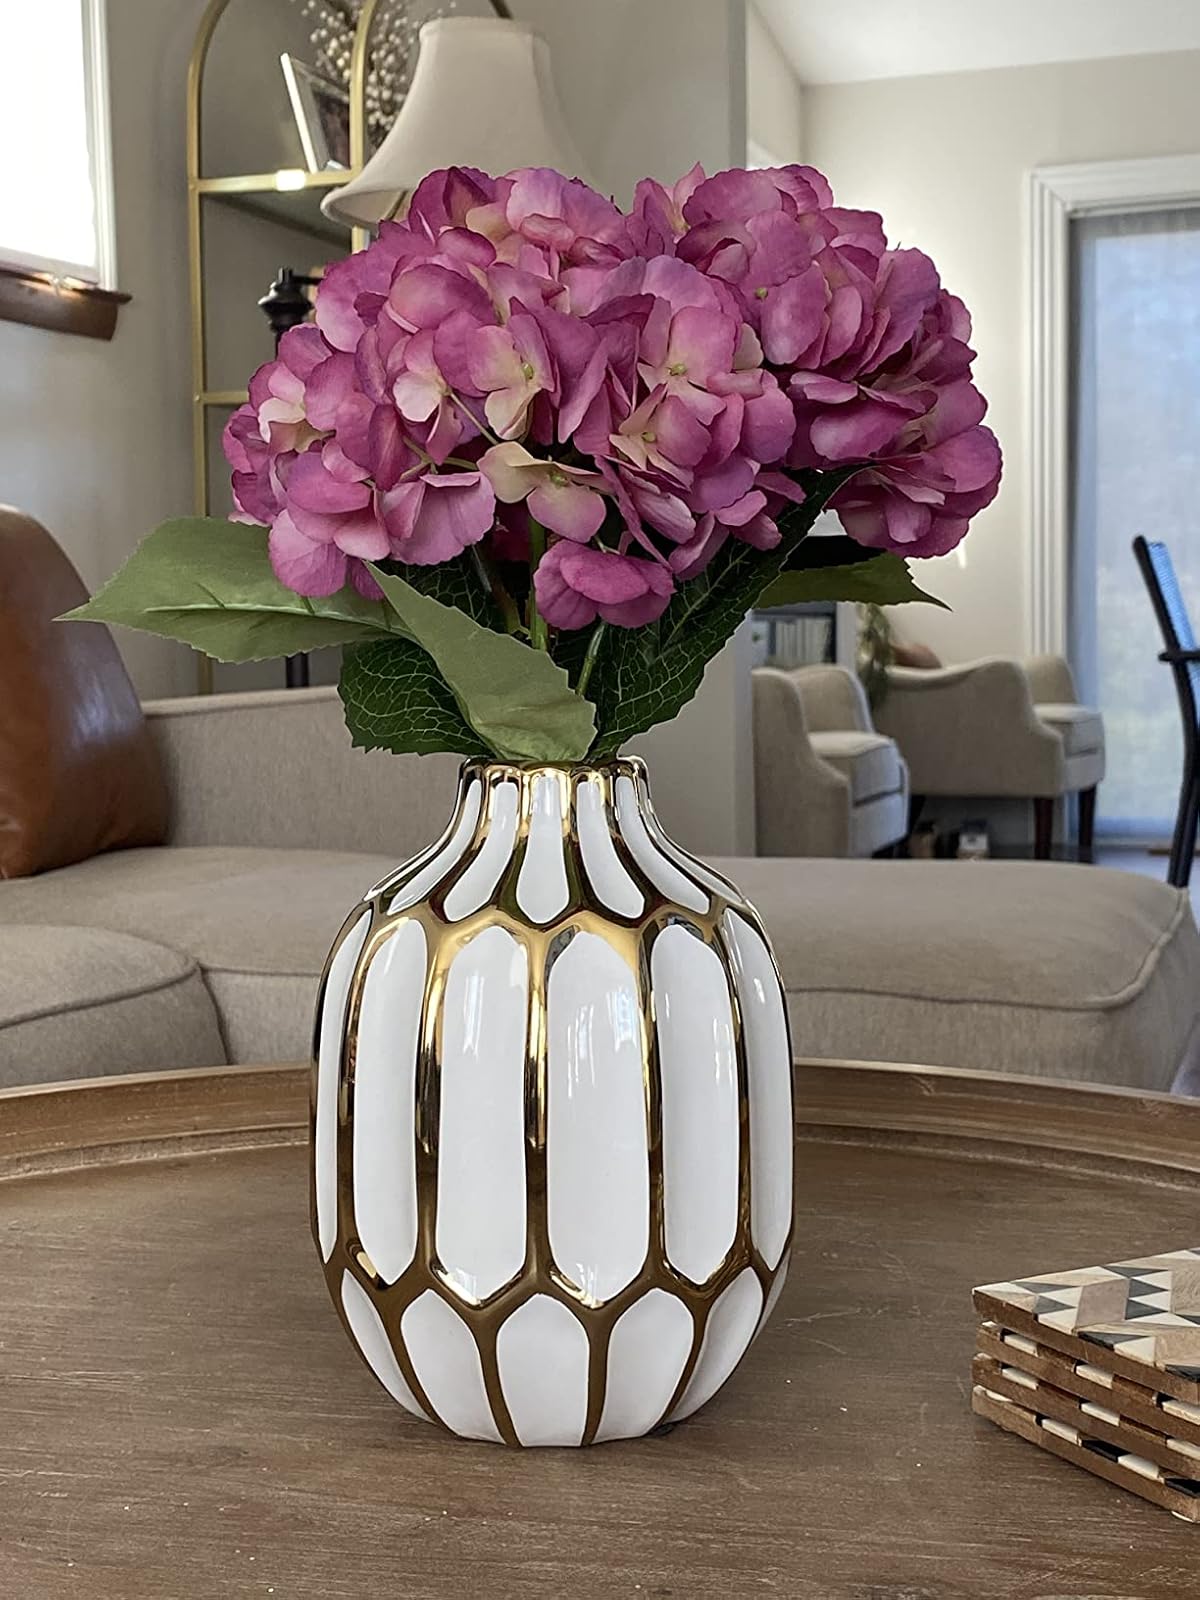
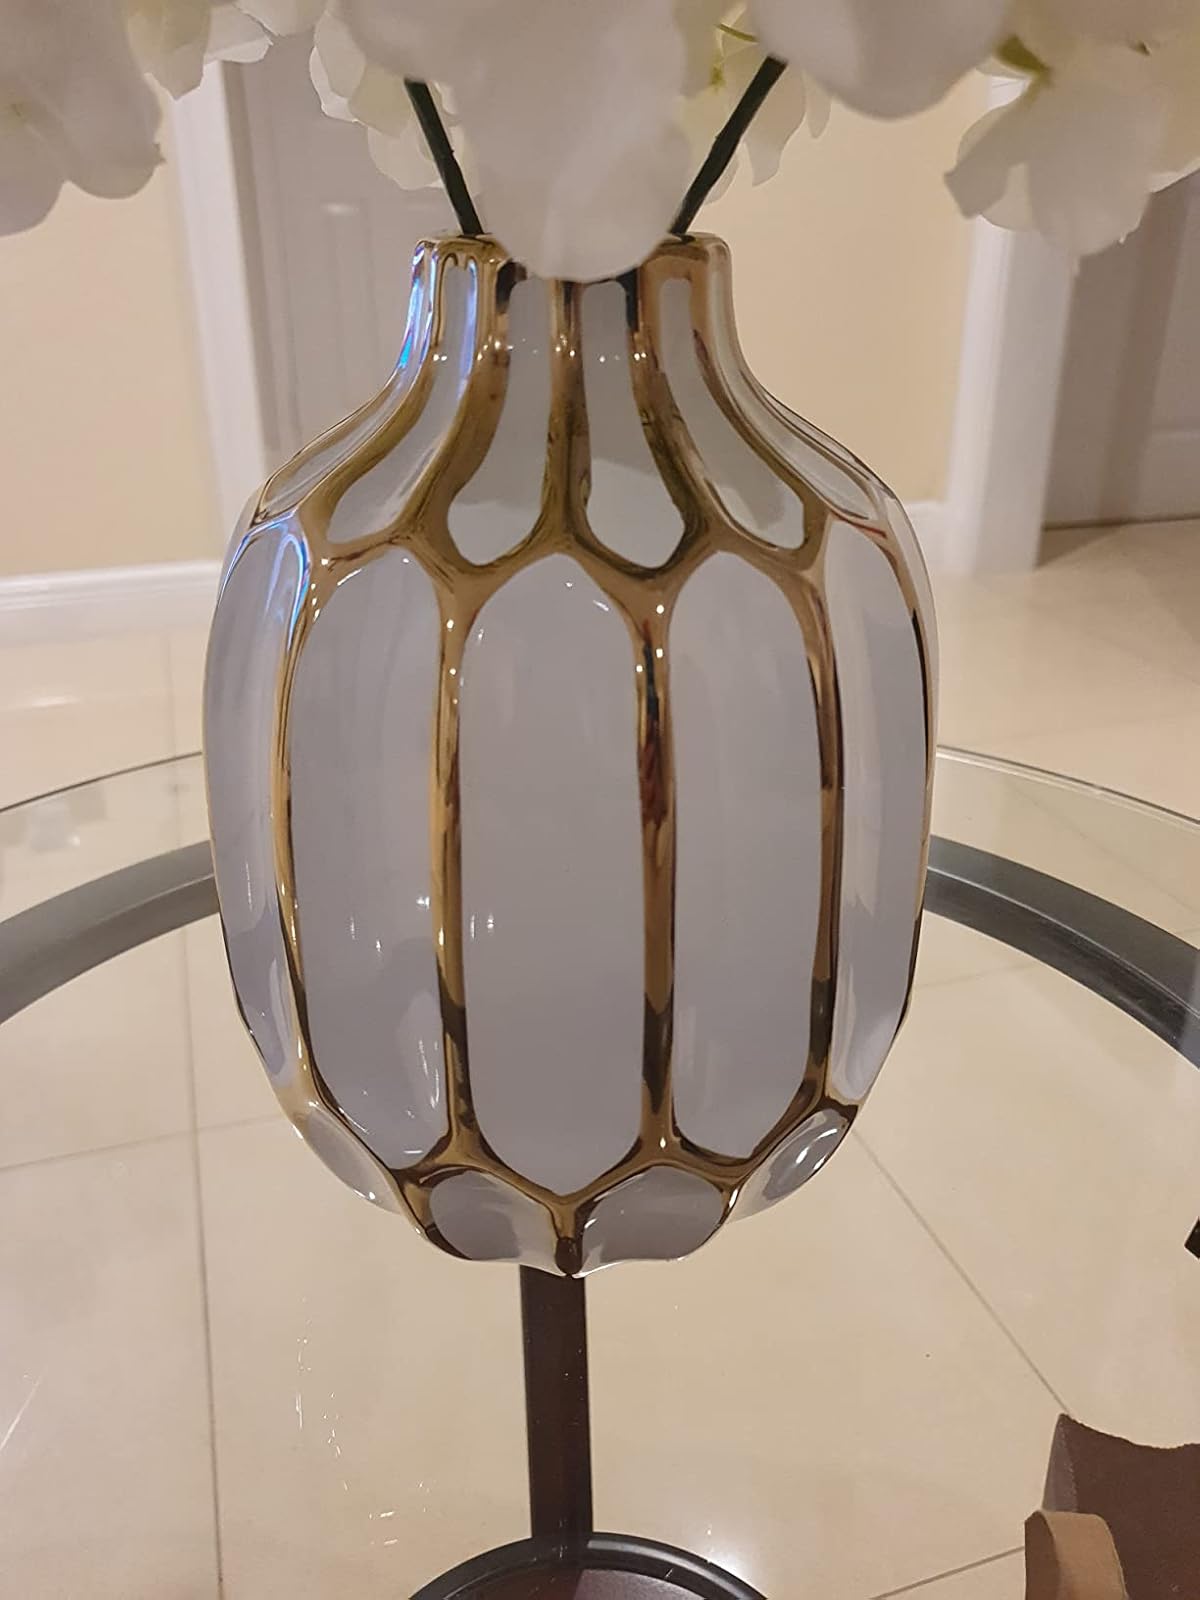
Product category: vase
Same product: yes